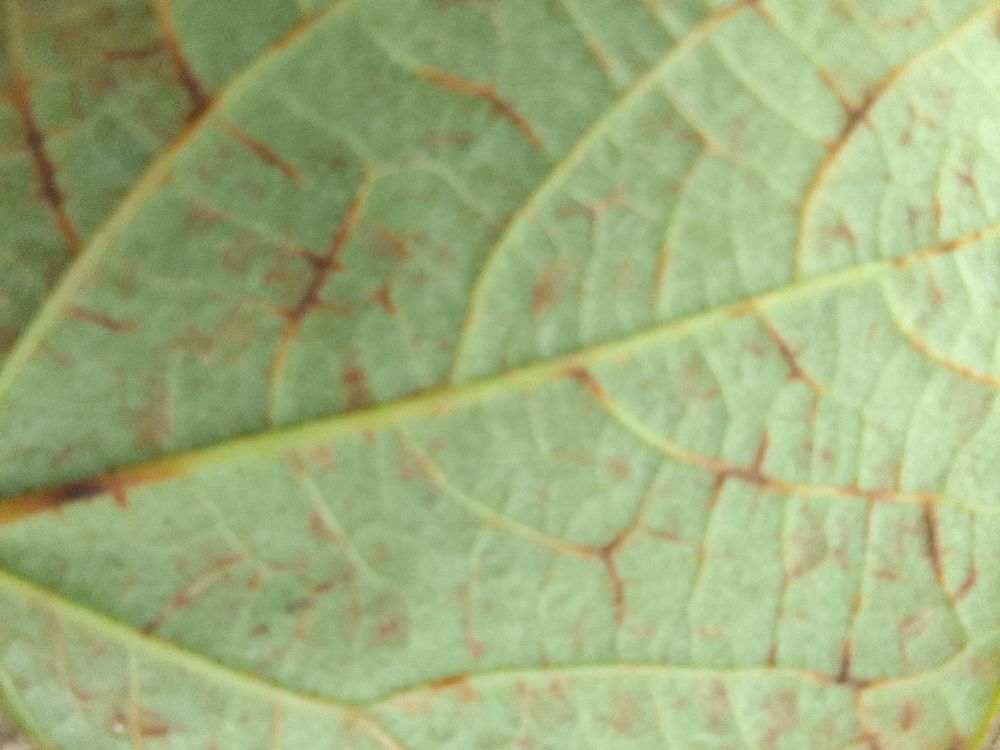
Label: anthracnose